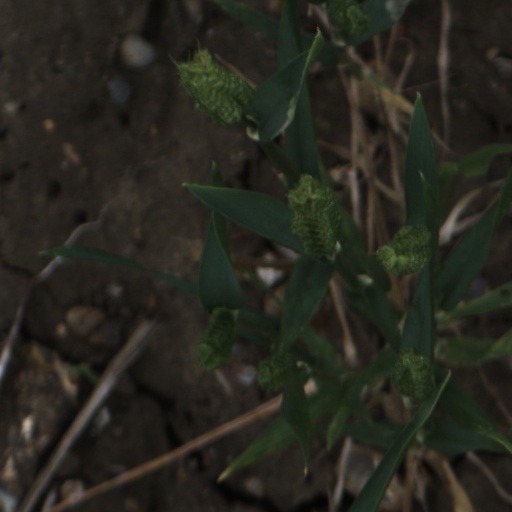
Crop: wheat